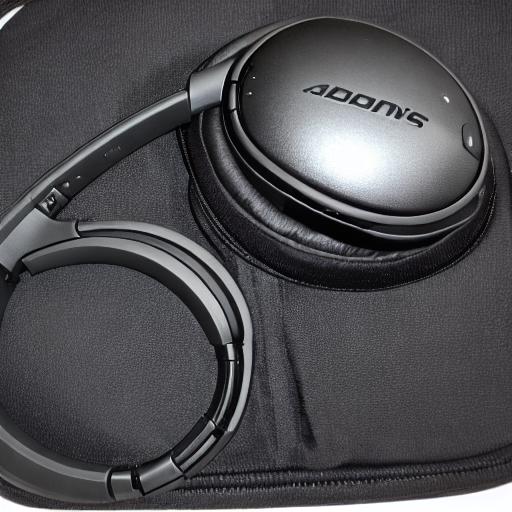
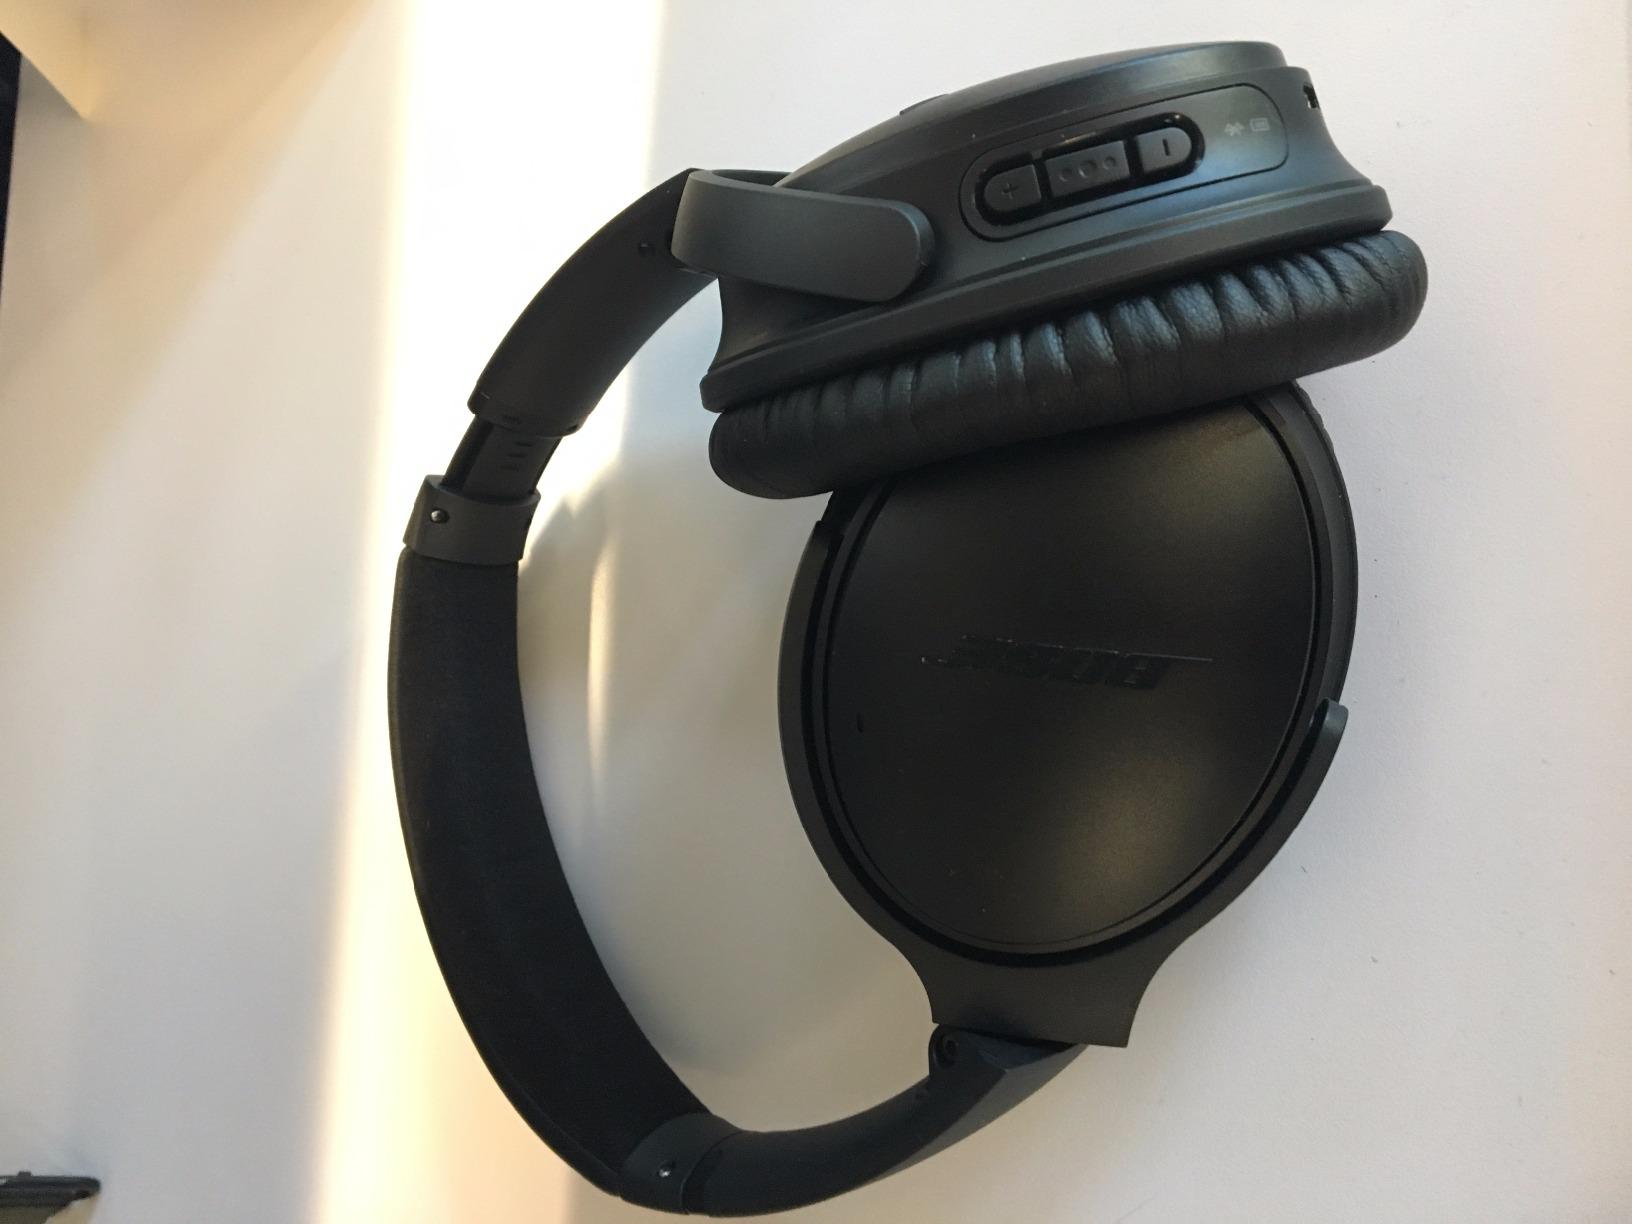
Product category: headphones
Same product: no